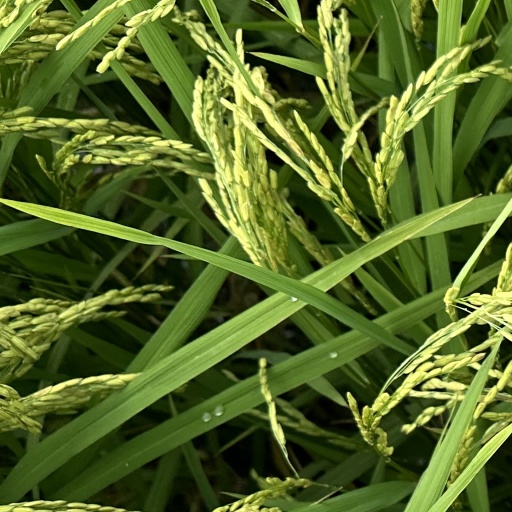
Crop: rice